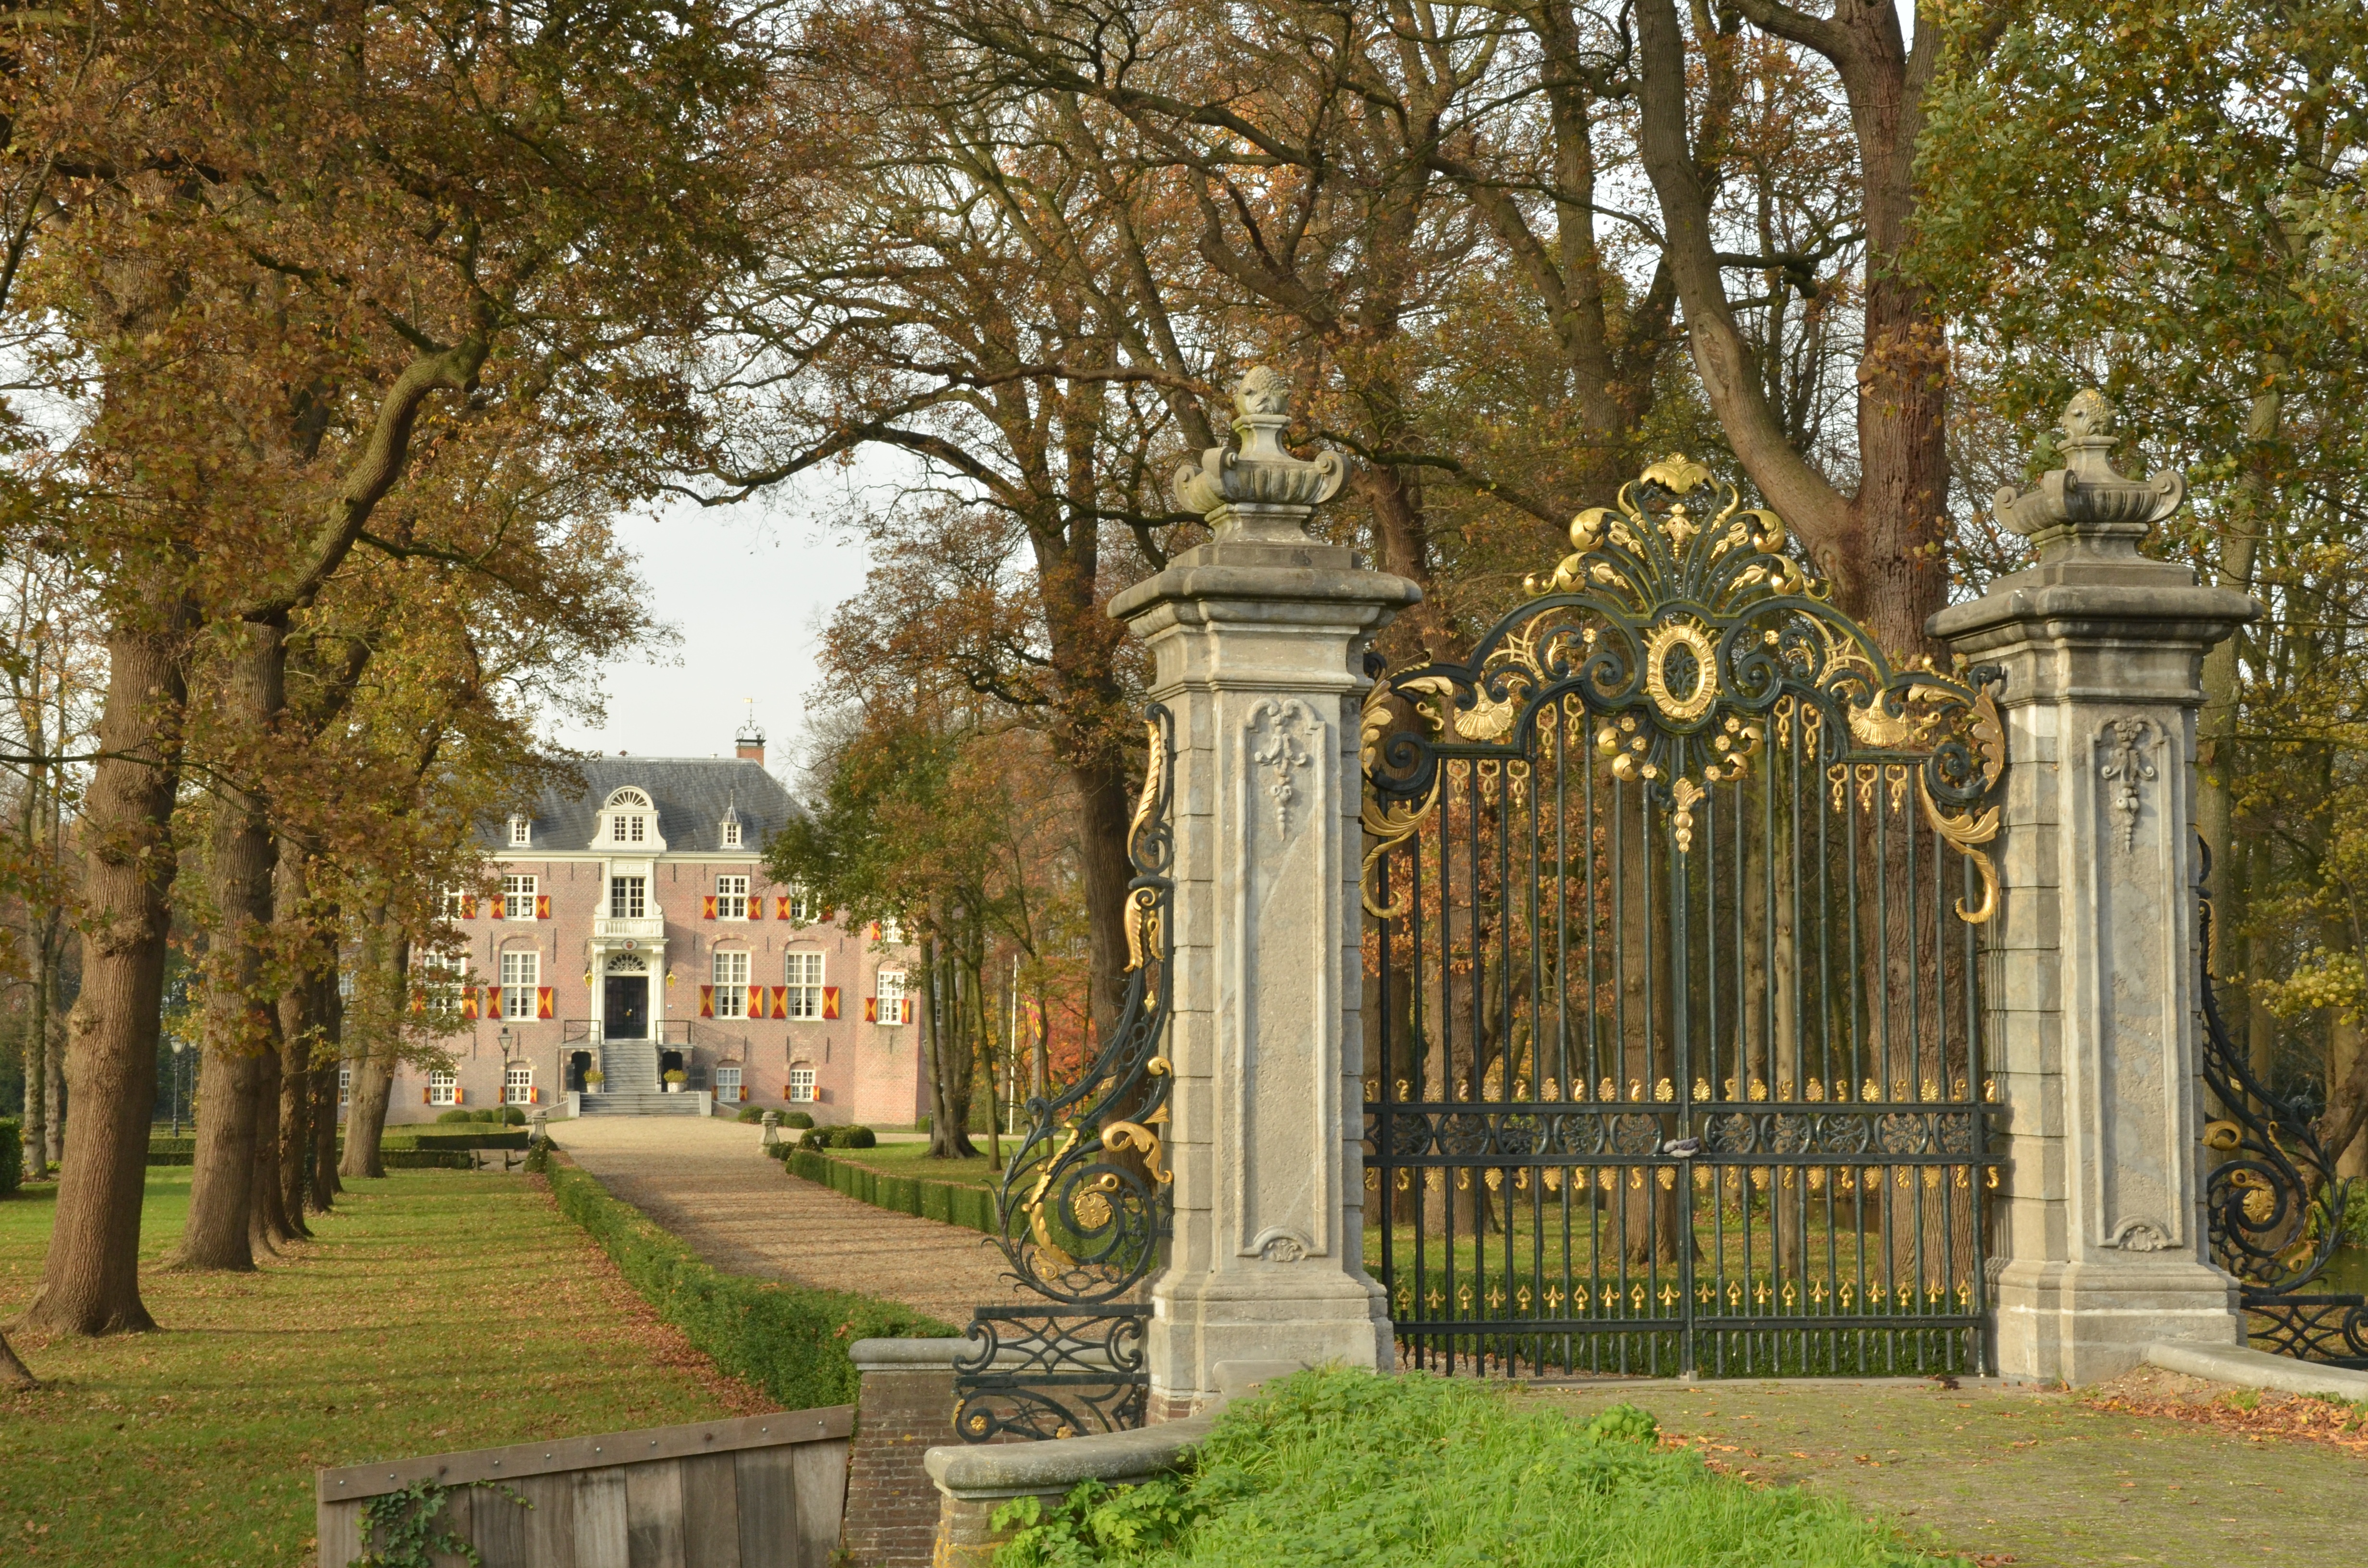
landscape, tree, fence, architecture, lawn, manor, mansion, house, building, chateau, palace, home, drive, autumn, cemetery, garden, waterway, netherlands, history, estate, neighbourhood, manor house, stately home